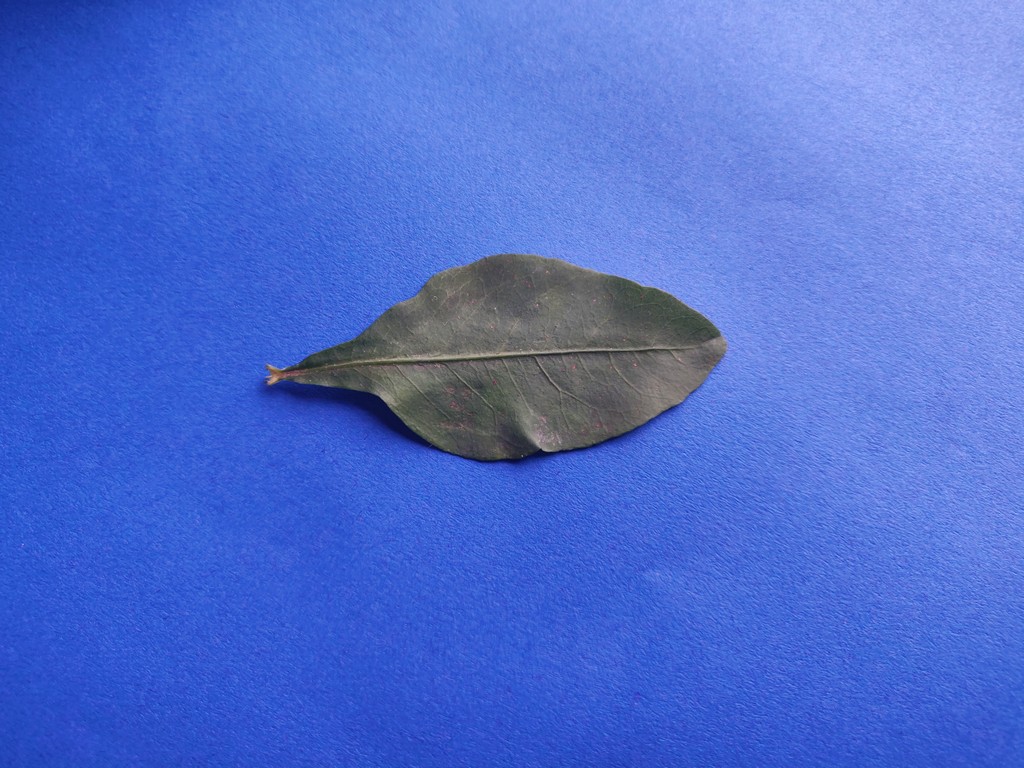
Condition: Healthy
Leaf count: single
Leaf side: front